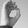
ASL letter: O